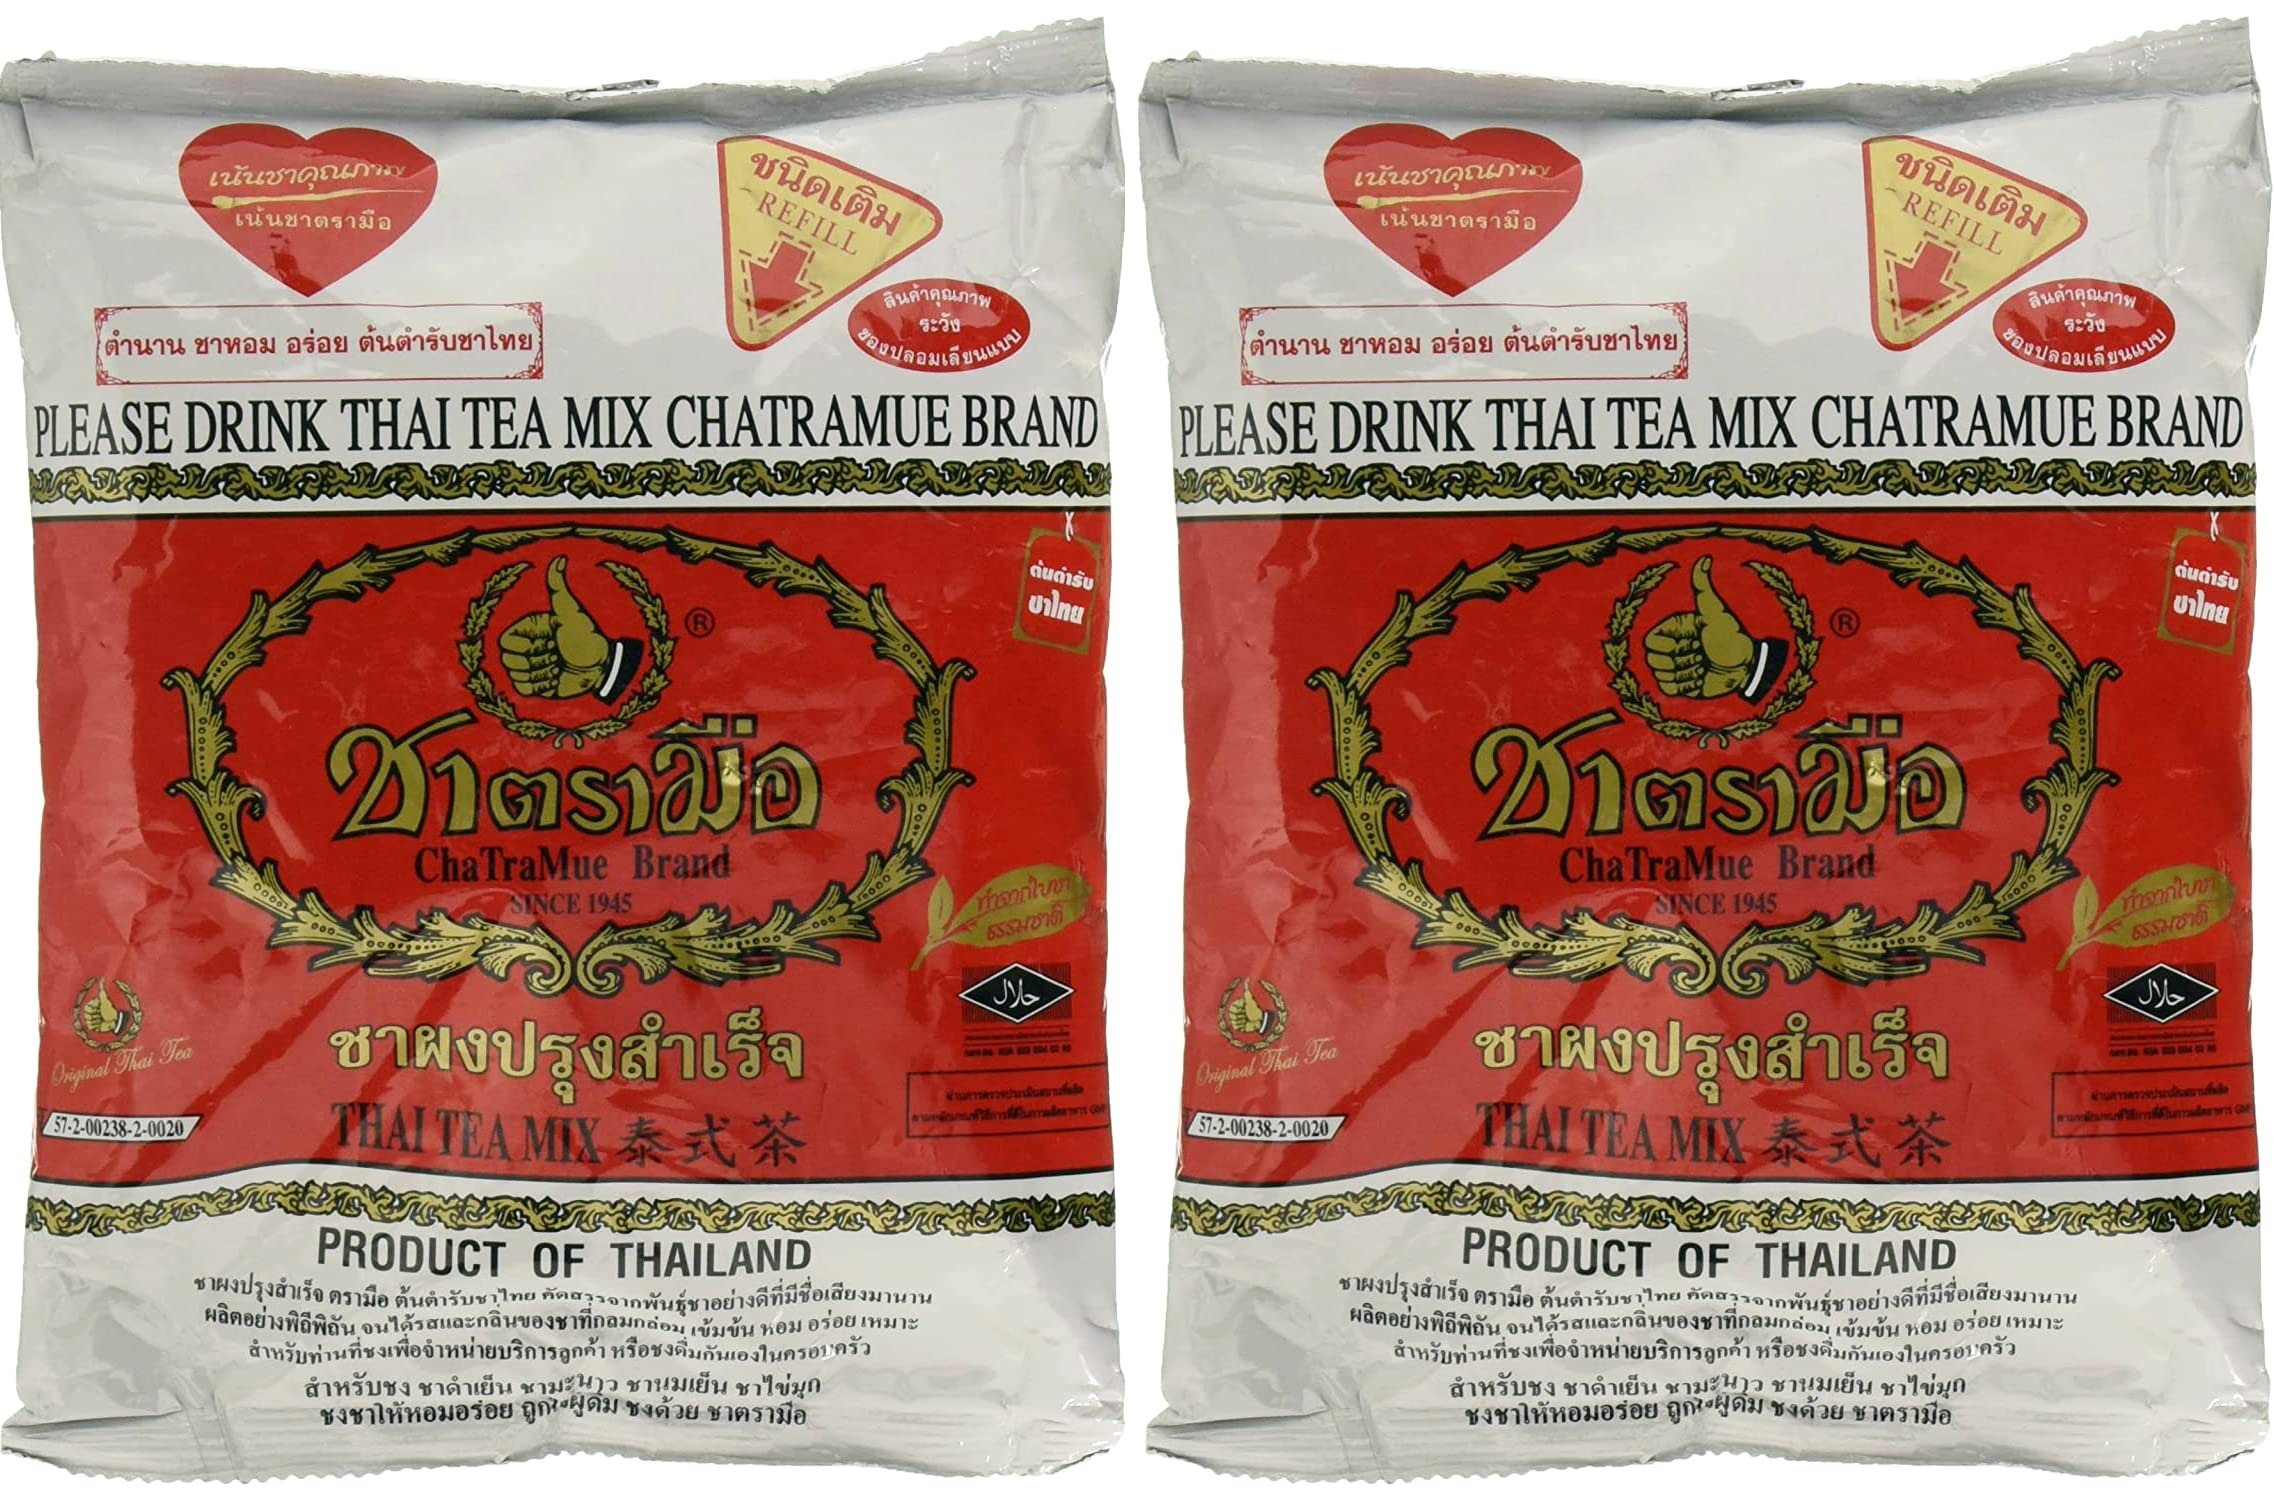
Item Name: Number-One ChaTraMue Original Thai Iced Tea Mix 400g Bag, Pack of 2
Bullet Point 1: Authentic Thai tea mix (blend of black tea and spices) which is boiled and used for making Thai Iced Tea in Thailand
Bullet Point 2: Easy instructions on the back & in the description below
Bullet Point 3: Tea Mix
Product Description: Original Thai Tea Mix from Thailand. This Number One Brand Thai Tea mix is used for making delicious Thai Iced Tea also known as "Cha Yen" since 1945. It is also a popular bubble (boba) tea flavor. Please follow instructions on back of package for optimal flavor and most consistent results. Serving Suggestions Ice Tea: Add 2 teaspoons of the Thai Tea Mix to 1 cup of boiling water. Drain out Tea Mix with a strainer. Add 2-3 teaspoons of sugar or to liking. Stir well and serve with ice *Add a slice of lemon for lemon Ice Tea** Ice Tea with Milk: Add 2 teaspoons of the Thai Tea Mix to 1 cup of boiling water. Drain out Tea Mix with a strainer. Add 2-3 teaspoons of sugar and 1-2 teaspoons of condensed milk or to liking. Stir well and serve with ice.
Value: 28.2
Unit: ounce

Price: 15.91